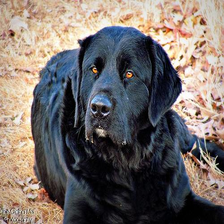
Species: dog
Breed: newfoundland